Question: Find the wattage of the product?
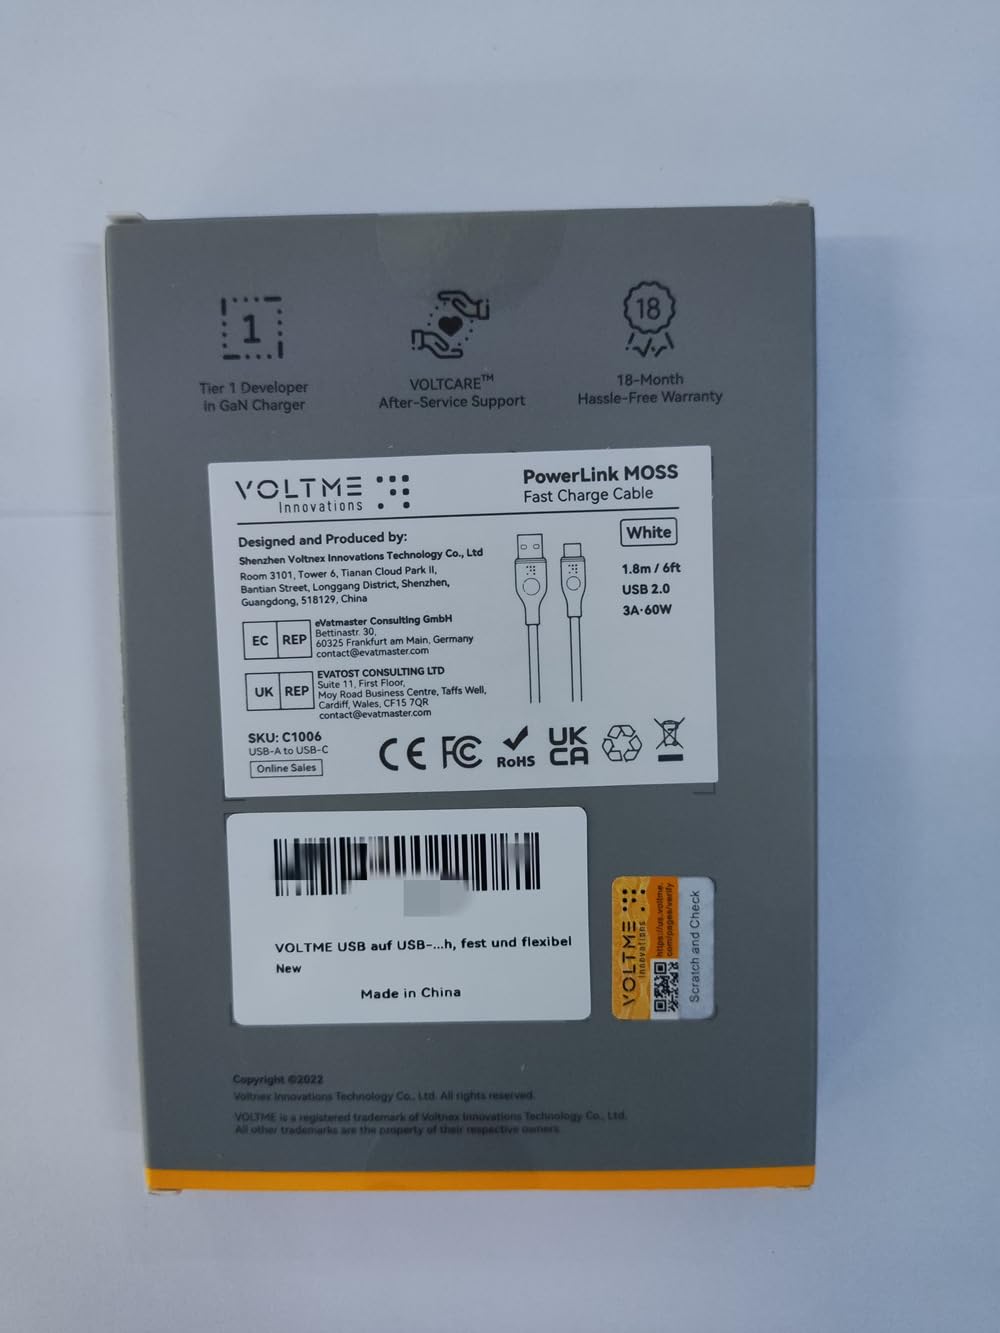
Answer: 60.0 watt